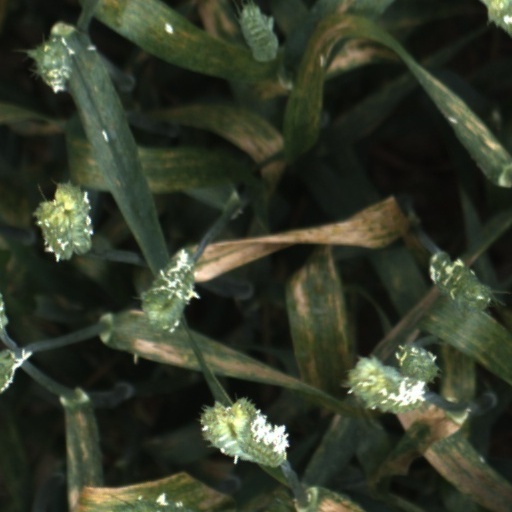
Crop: wheat